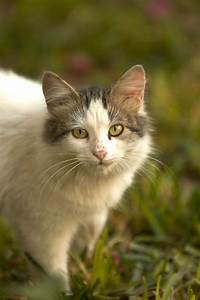
Label: cat